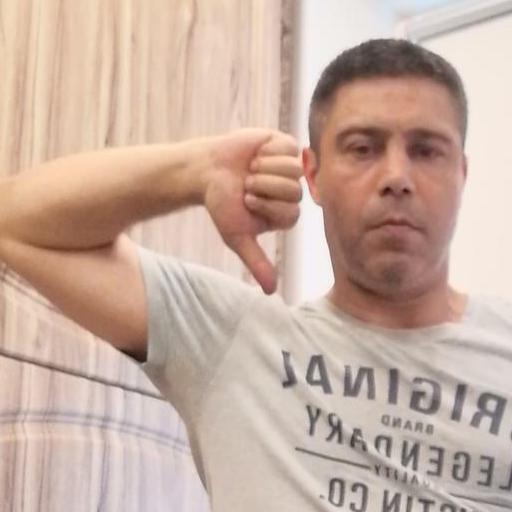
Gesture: dislike